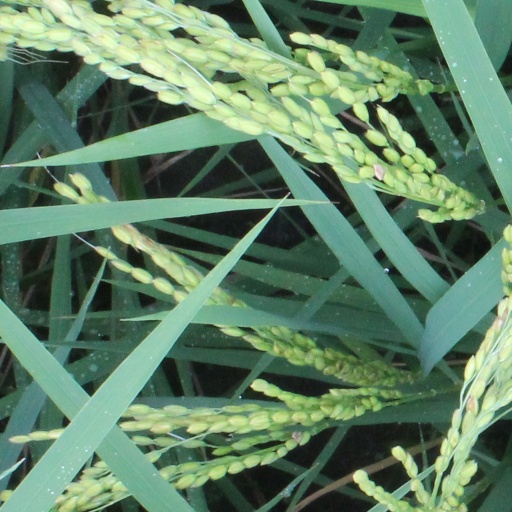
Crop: rice